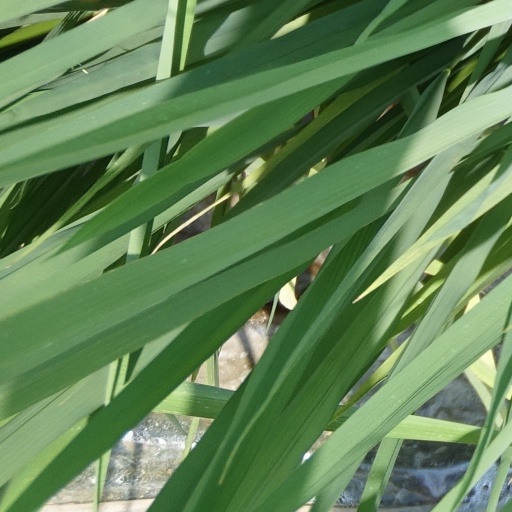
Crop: rice